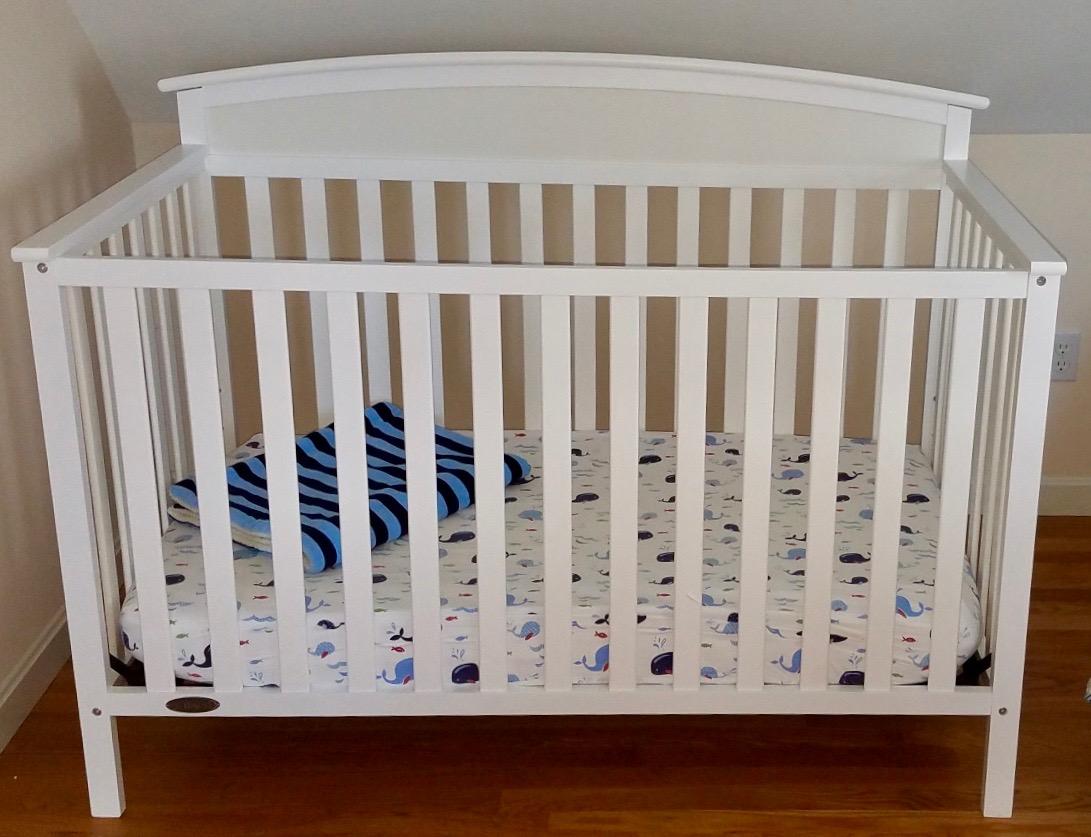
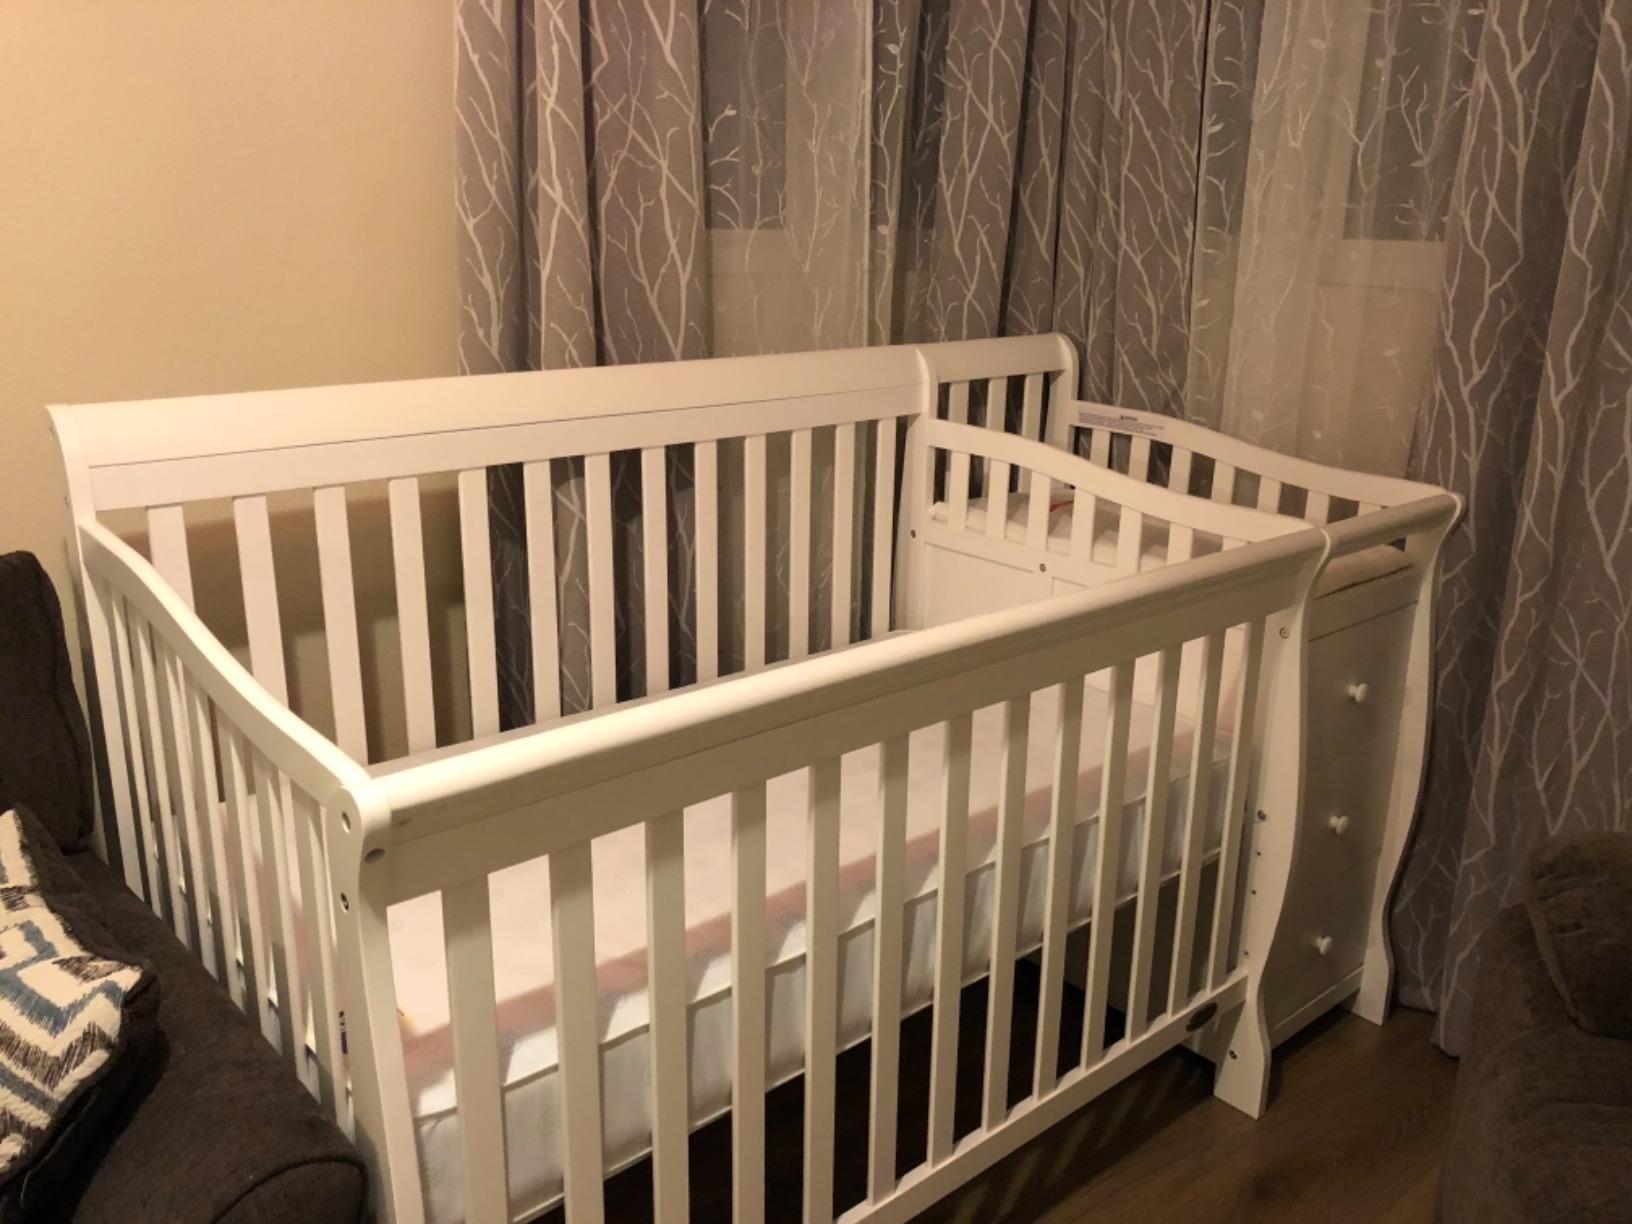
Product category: products_crib
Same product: no